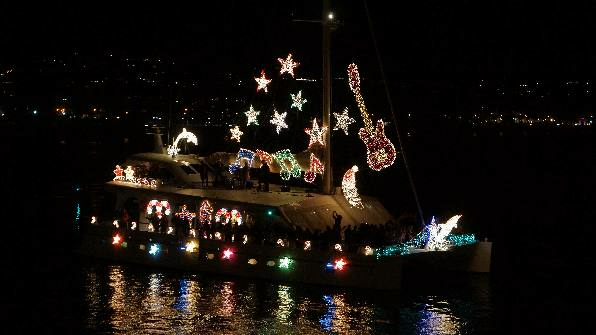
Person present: No